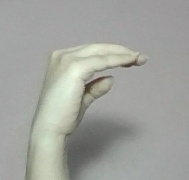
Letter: jeem